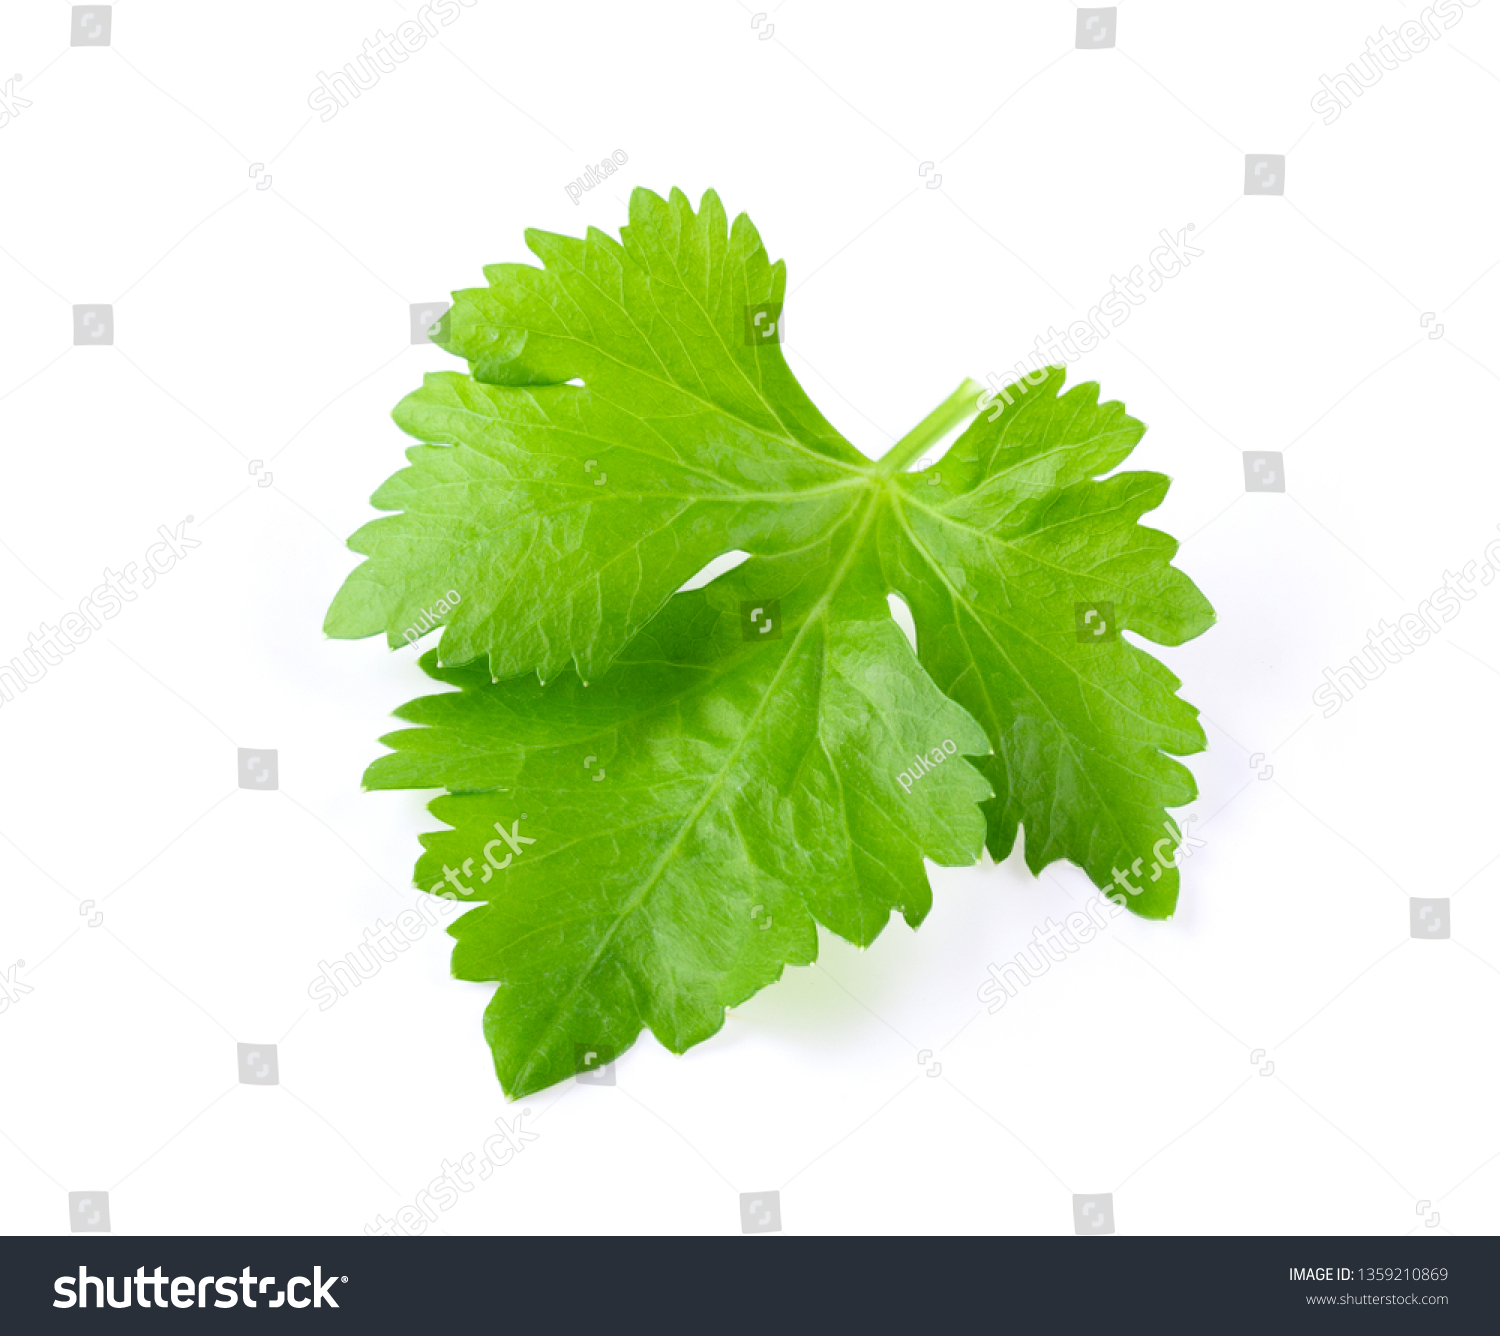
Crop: unknown
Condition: celery